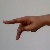
The image shows a hand gesture representing the letter 'P' in Indian Sign Language.